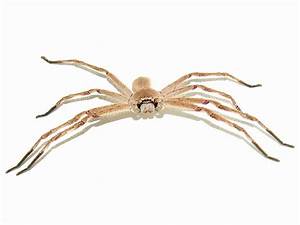
Label: ragno